Charlotte Perriand

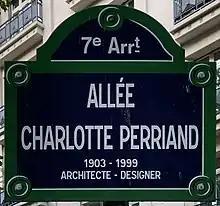
Allée Charlotte Perriand in Paris

Perriand was familiar with Thonet's bentwood chairs and used them often not only for inspiration but also in her designs. Their chaise longue, for this reason, bears some similarity to Thonet's bentwood rocker although it doesn't appear to rock when sitting on the 4-legged base. But when the chaise is removed from the base and set on a flat surface, it rocks very smoothly. The chair has double tubing at the sides and a lacquered sheet metal base. The legs unintentionally resemble horse hooves. Perriand took this and ran with it, finding pony skin from Parisian furriers to cover the chaise. Perriand wrote in a memoir: "While our chair designs were directly related to the position of the human body...they were also determined by the requirements of architecture, setting, and prestige". With a chair that reflects the human body (thin frame, cushion/head) and has decorative qualities (fabrication, structural qualities) they accomplished this goal. It wasn't instantly popular due to its formal simplicity, but as modernism rose, so did the chair's popularity.